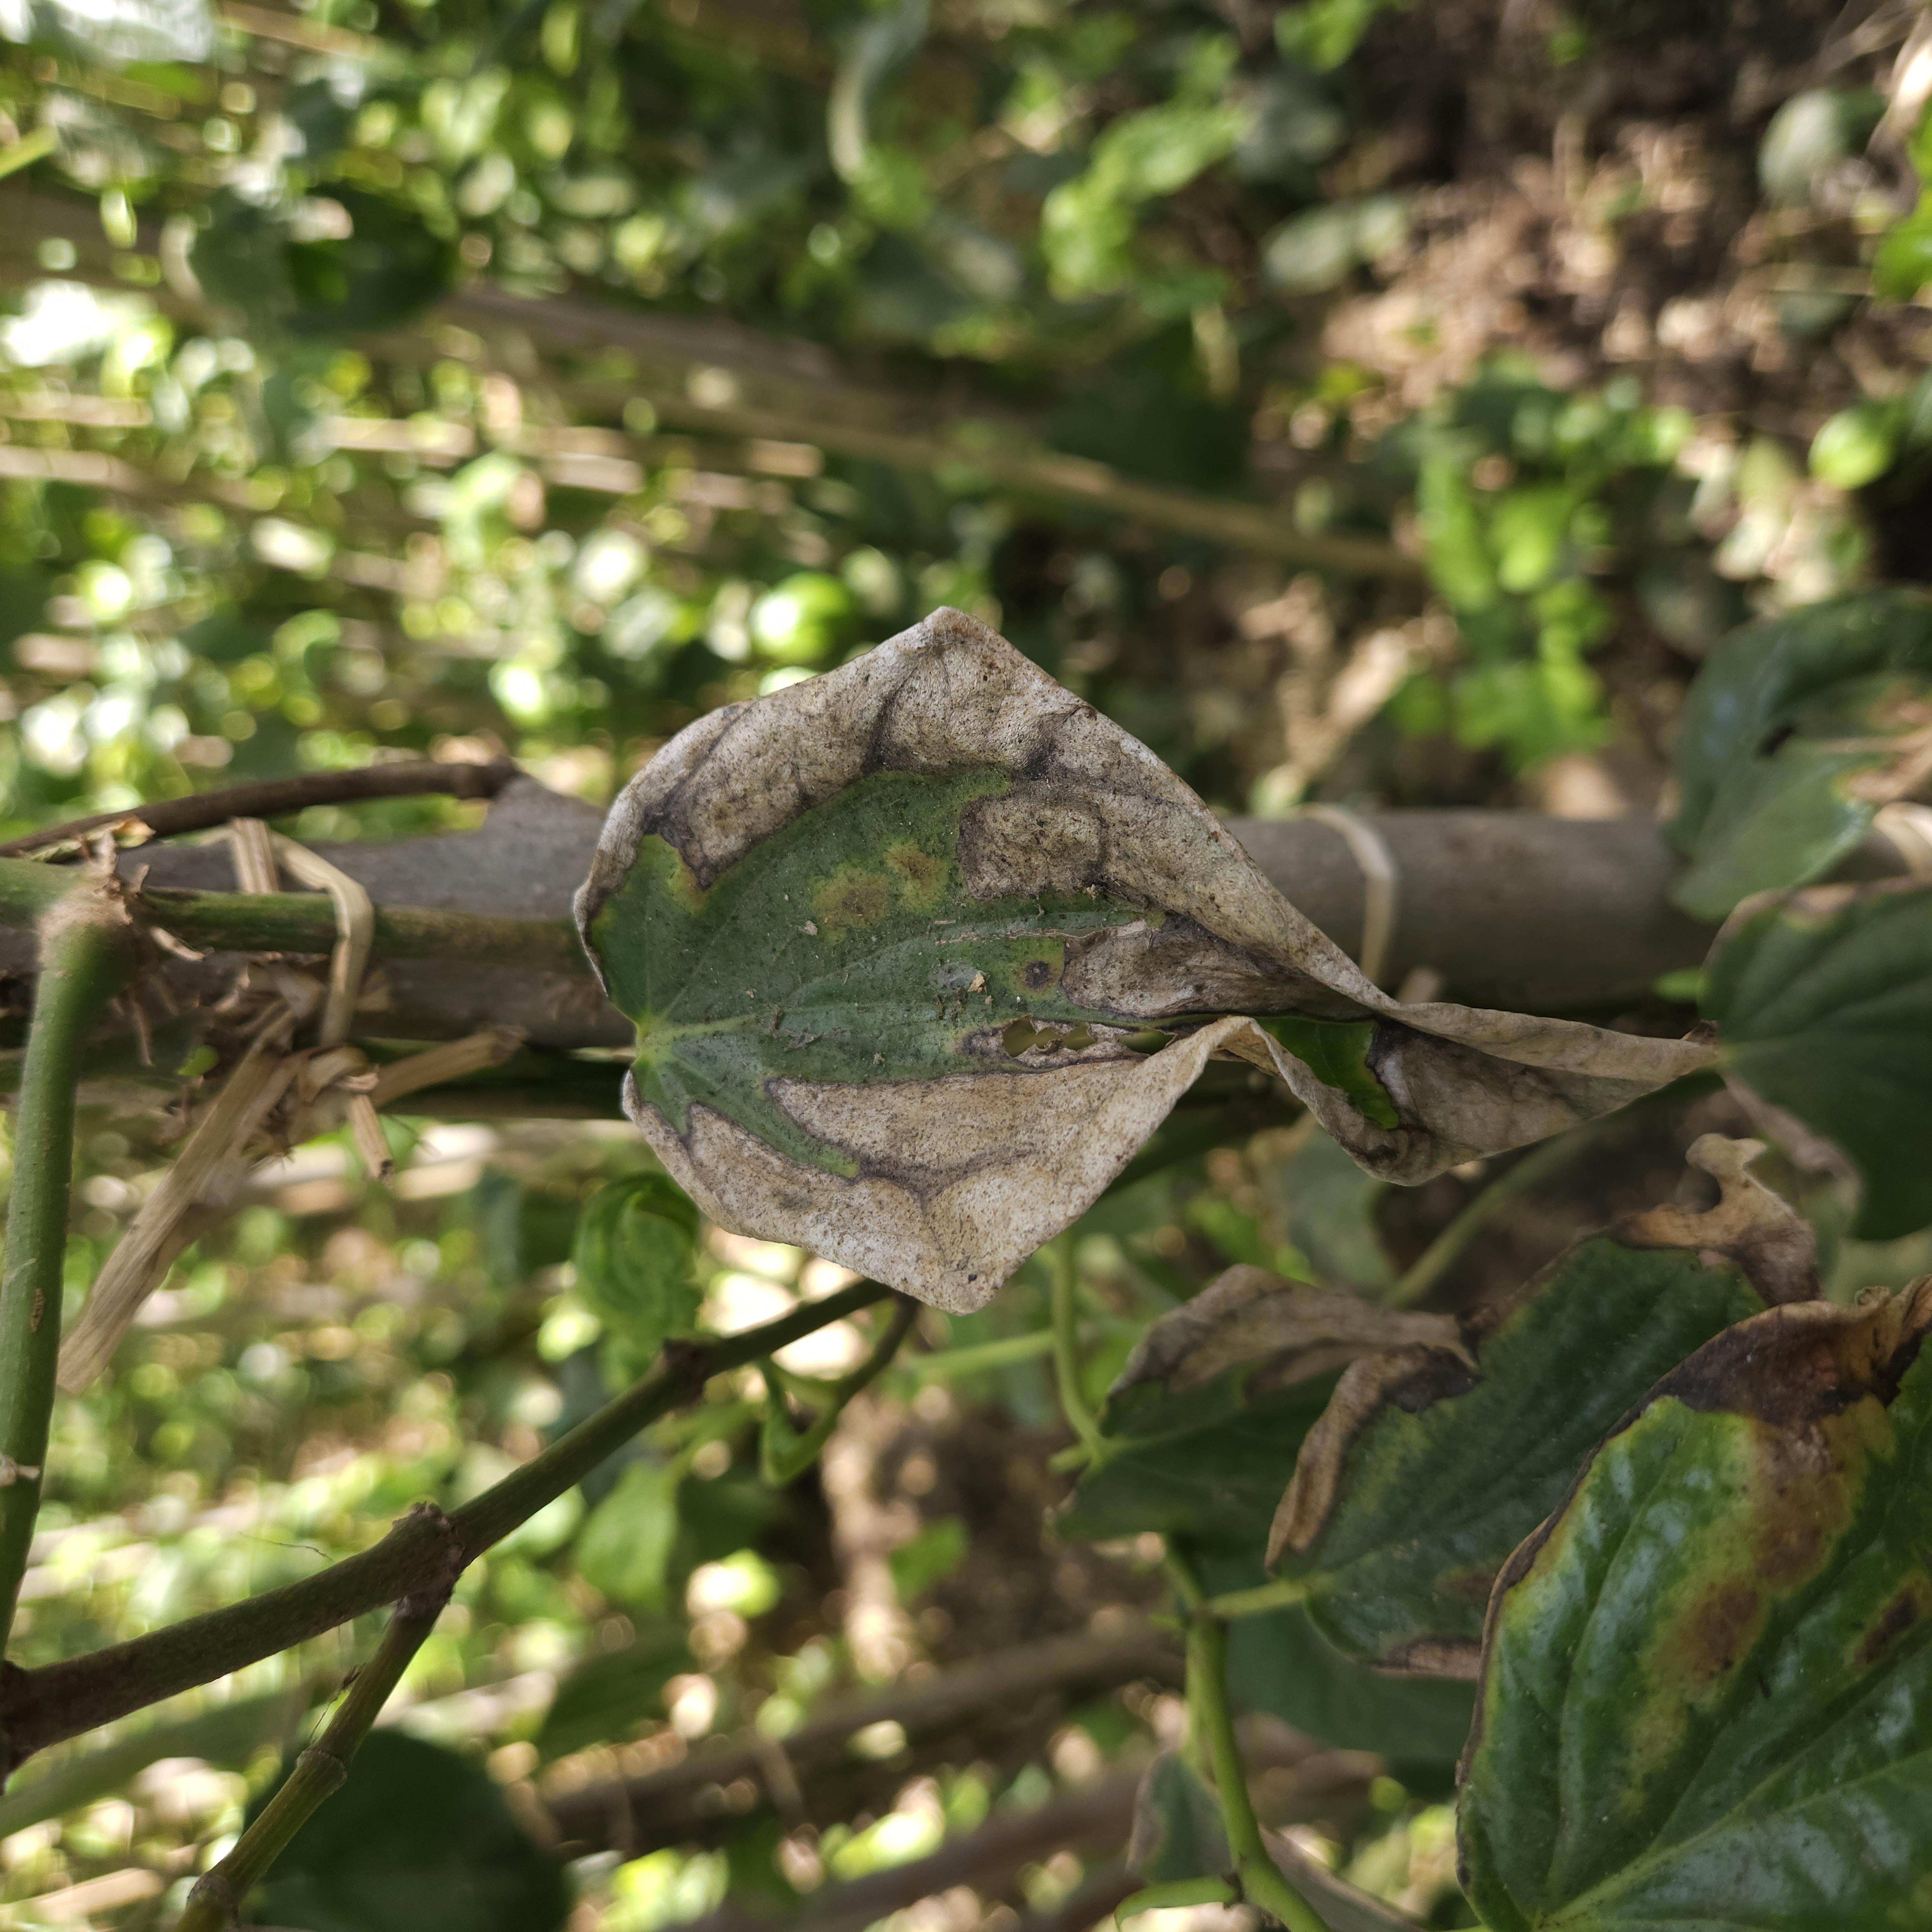
Label: Dried